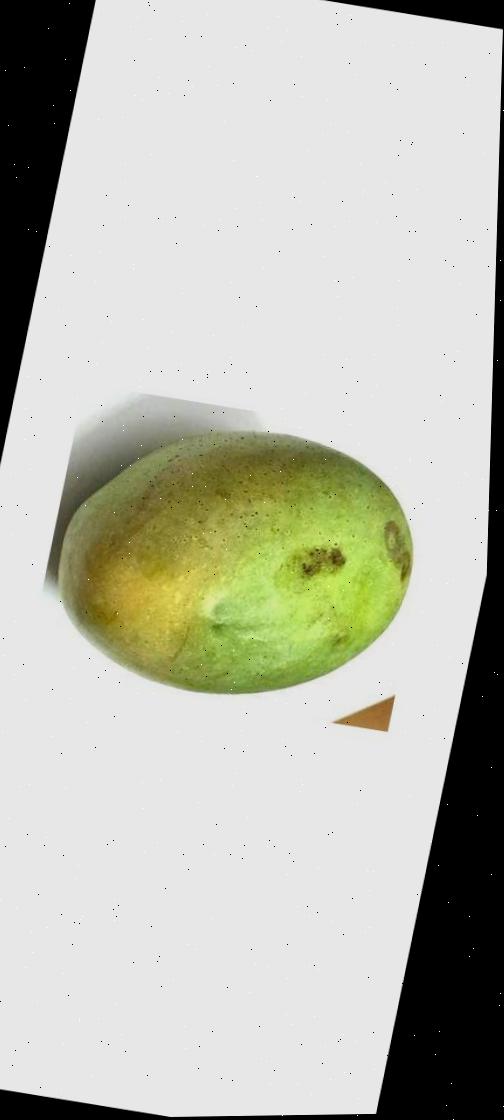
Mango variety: Fazli Shurmai